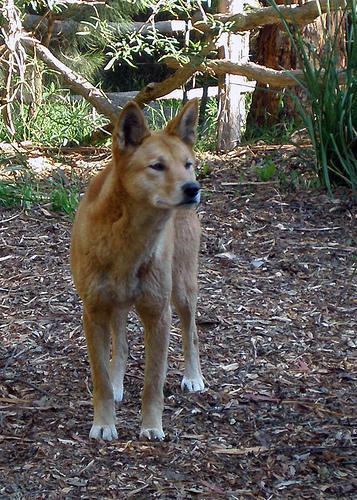
dingo